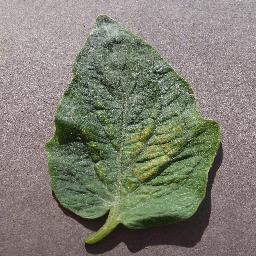
Label: Tomato___Spider_mites Two-spotted_spider_mite